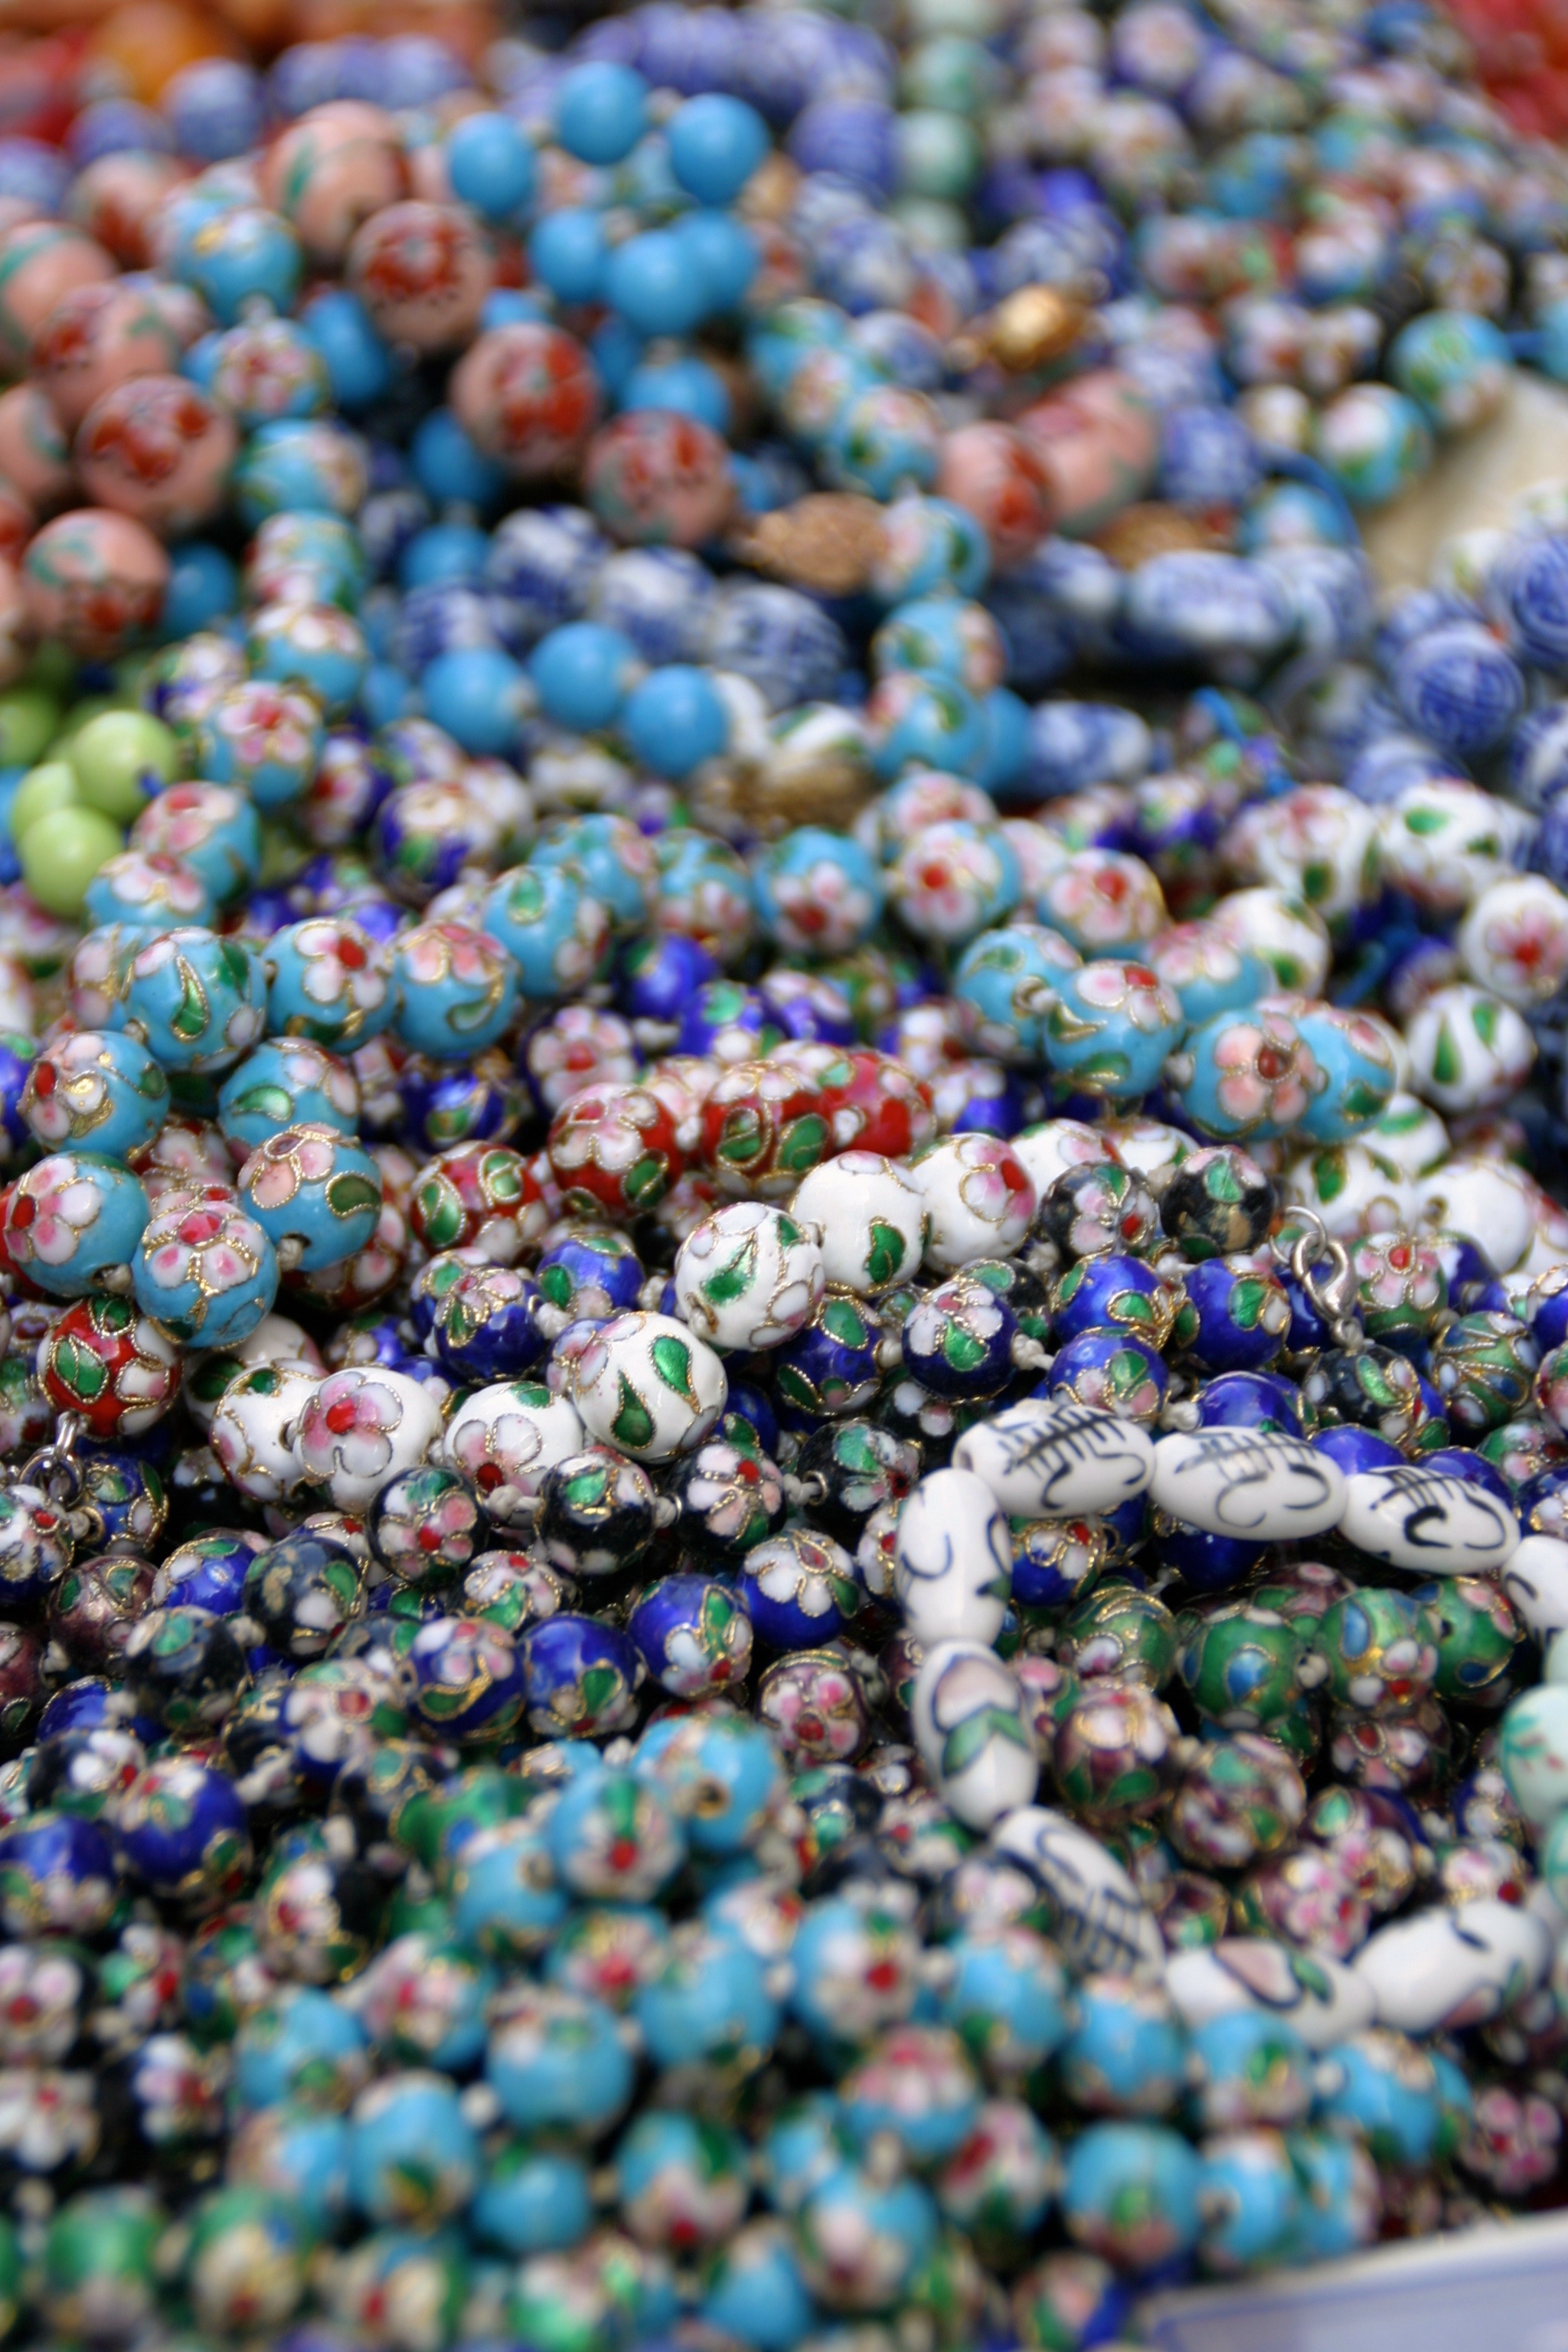
chain, flower, green, color, market, blue, business, bead, material, coral, bracelet, jewellery, art, trade, sale, porcelain, buy, jewelry making, fashion accessory